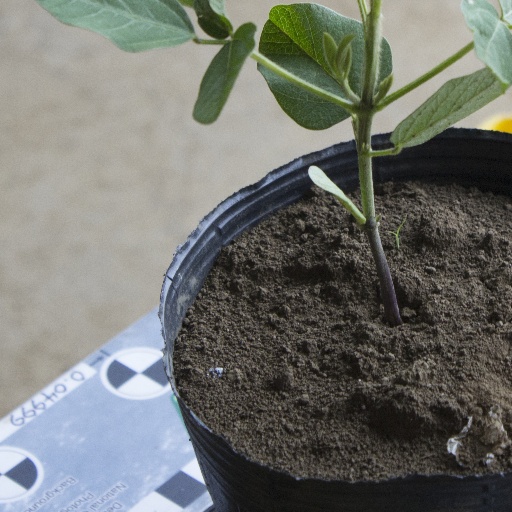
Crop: soybean